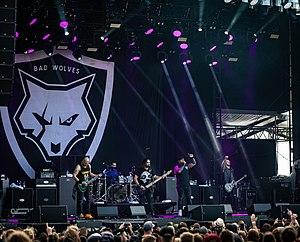
Bad Wolves est un Supergroupe de heavy metal américain formé en 2017.